Eindhoven

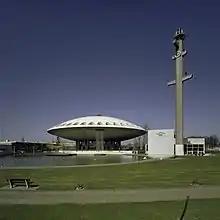
The Evoluon building initially hosted a science museum; it is now a conference center.

The villages and city that make up modern Eindhoven were originally built on sandy elevations between the Dommel, Gender and Tongelreep rivers. Beginning in the 19th century, the basins of the rivers themselves have also been used as housing land, resulting in occasional flooding in the city centre. Partly to reduce flooding, the bed of the Gender stream, which flowed directly through the city centre, was dammed off and filled up after the War, and the course of the Dommel was regulated. New ecological and socio-historical insights have led to parts of the Dommel's course being restored to their original states, and plans to have the Gender flow through the centre once again.